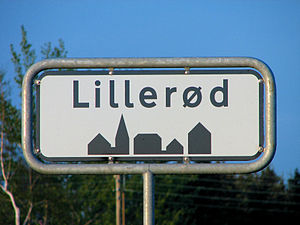
Byskilt
Dansk byskilt
Lillerød byskilt
Et byskilt er en færdselstavle placeret i siden af vejen som markering af, at byzonen starter. For det meste er byskiltet overstreget med en rød linje på den ene side, der markerer, at byzonen slutter. Skiltet fortæller byens navn på det lokale officielle sprog og nogle gange på andre sprog. I nogle lande som Danmark anvendes byskiltet desuden til at markere en hastighedsbegrænsning i byzonen.